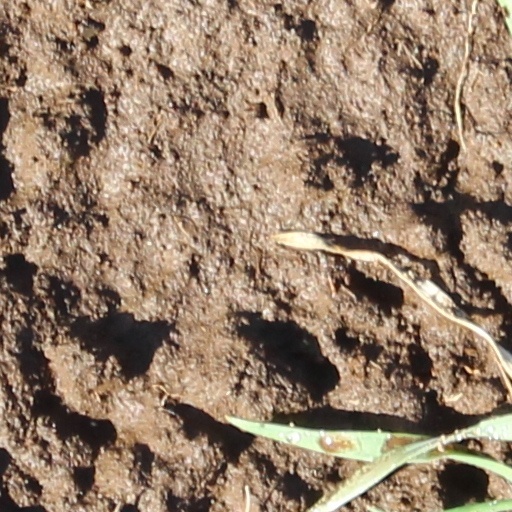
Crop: wheat